Agathe Sochat

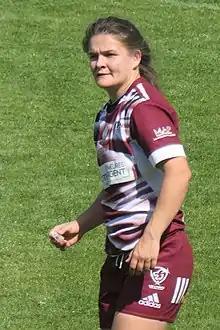
Agathe Sochat in 2022

Agathe Sochat (born 21 May 1995) is a French rugby union player who plays for Stade Bordelais and the France women's national rugby union team. She competed at the delayed 2021 Rugby World Cup.